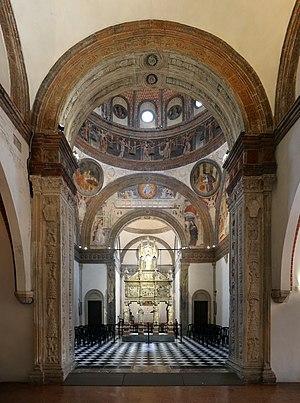
La Renaissance lombarde concerne Milan et les territoires qui y sont soumis. La transition de la période gothique internationale lombarde vers le nouveau monde humaniste se produit avec la passation du pouvoir des Visconti aux Sforza au milieu du XVᵉ siècle. Dans la seconde moitié du siècle, l'histoire artistique lombarde se développe sans heurts avec des influences tour à tour florentines, ferraraises et padouanes, sans oublier les références à la très riche culture antérieure. Avec l'arrivée de Bramante en 1479 et de Léonard de Vinci en1482, Milan atteint des sommets artistiques absolus dans le panorama italien et européen, démontrant cependant la possibilité d'une cohabitation entre des avant-gardes artistiques et le substrat gothique.
La chapelle Portinari se trouve à l'intérieur de la basilique Sant'Eustorgio à Milan. Sa construction à démarré en 1462 pour se terminer en 1468. Elle constitue un des exemples les plus significatifs du Rinascimento lombardo sous Francesco Sforza.